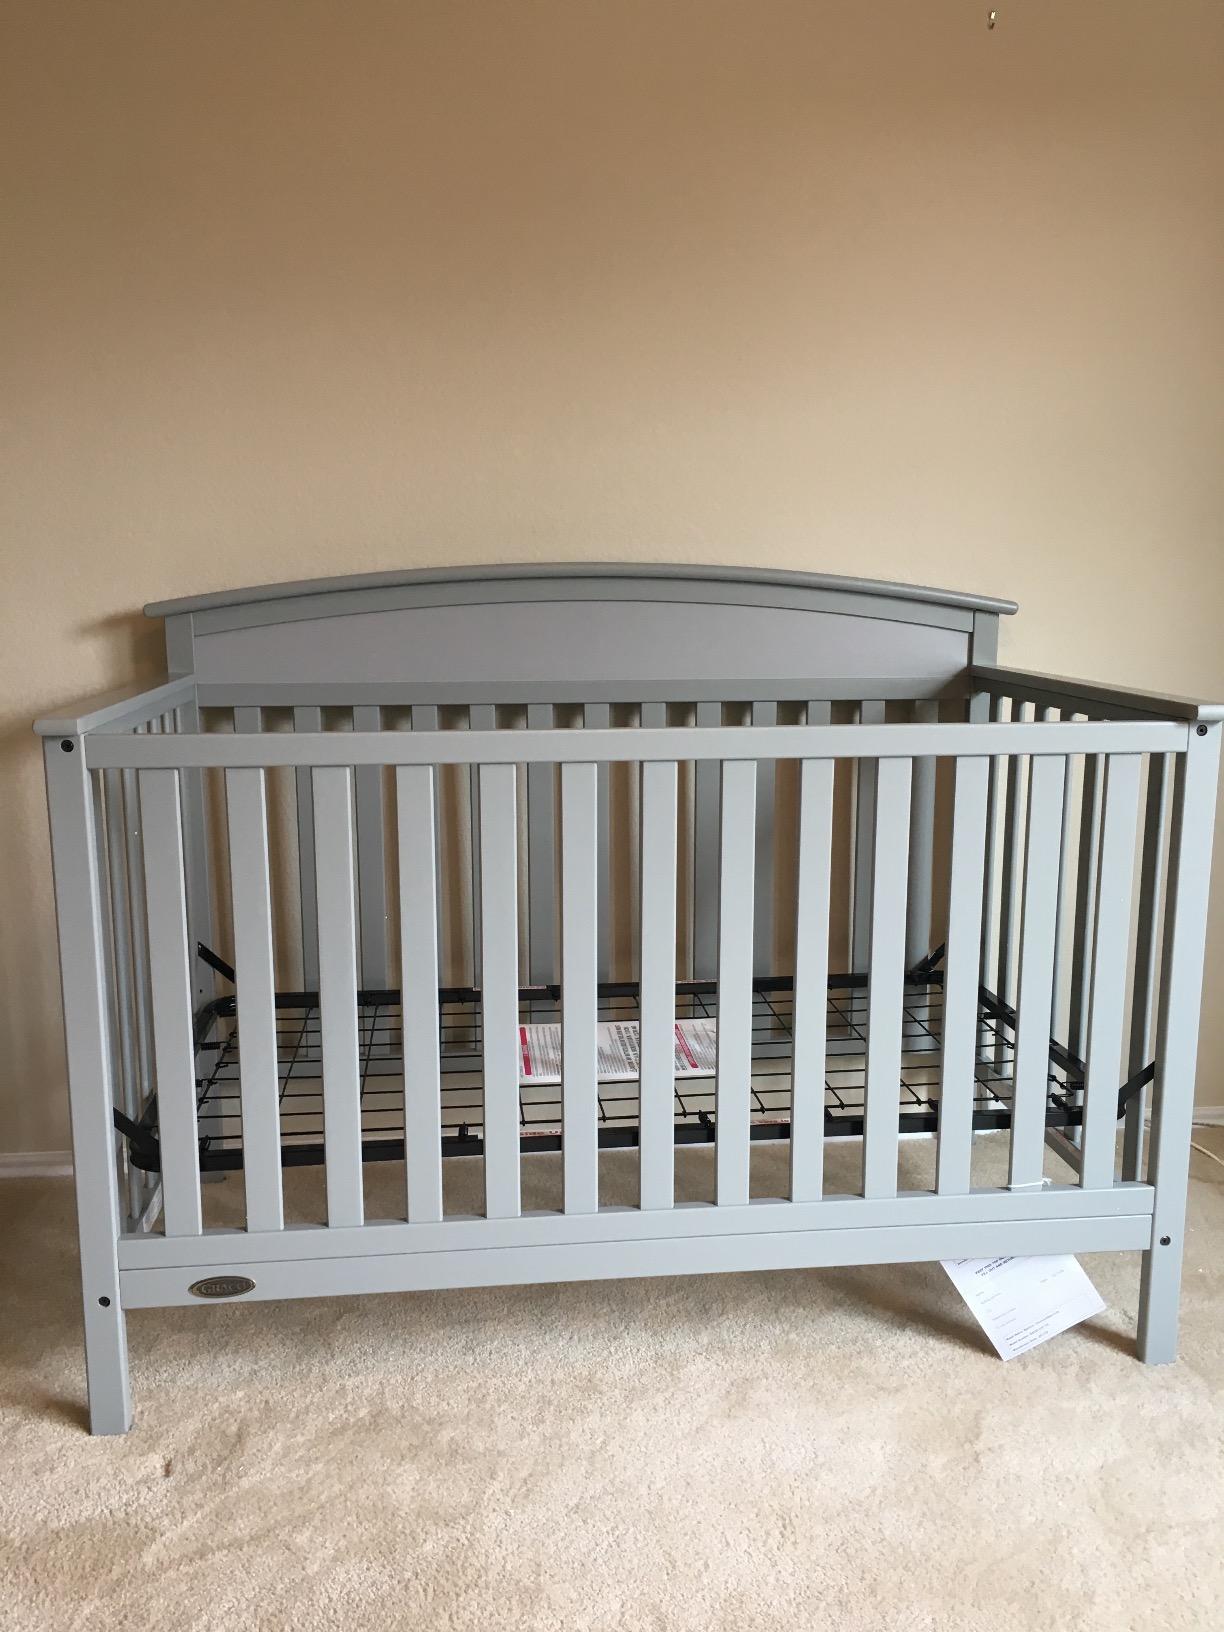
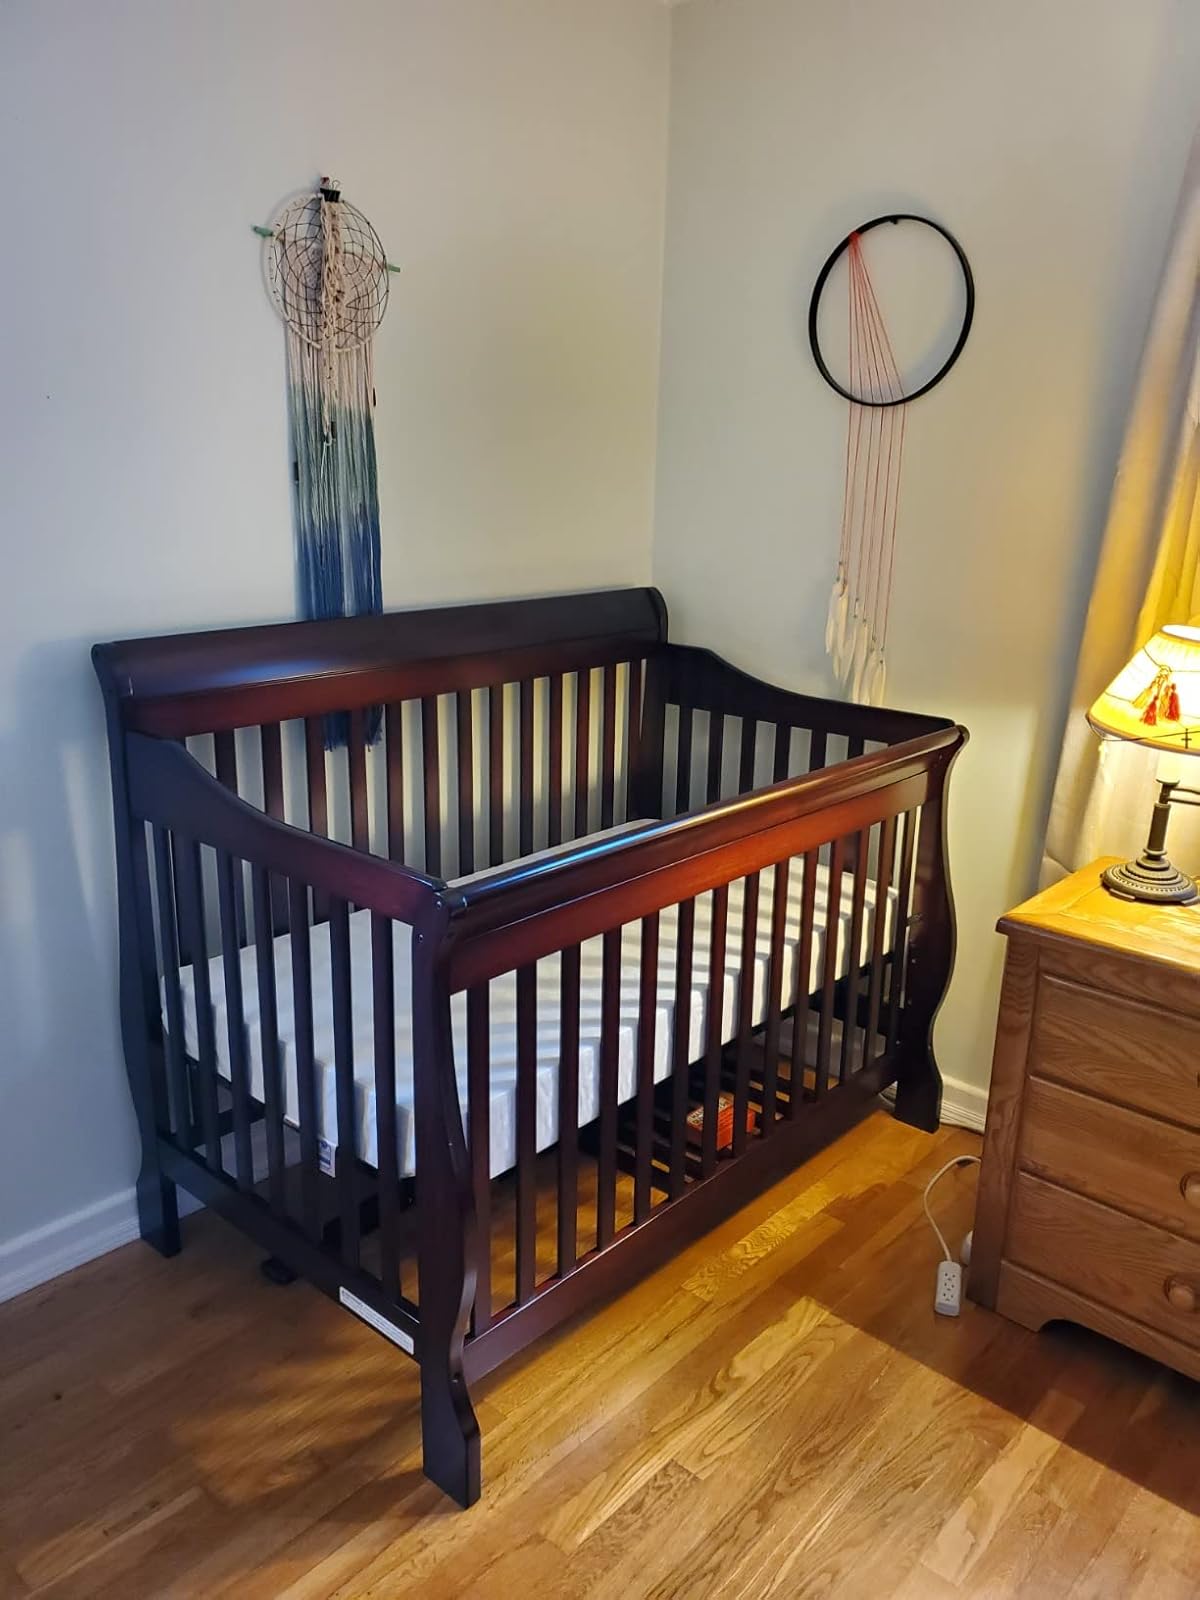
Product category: products_crib
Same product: no